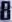
Number: 8